North Bass Island

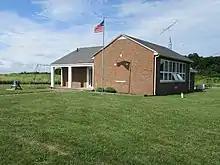
North Bass School built in 1952 includes a residence for the teacher was Ohio's last operating public one-room school.

North Bass Island is an island of the U.S. state of Ohio located in Lake Erie. A small unincorporated community, Isle Saint George, is on the island. The North Bass Island Post Office was established on May 25, 1864, and the name changed to Isle Saint George Post Office on March 2, 1874. The Isle Saint George ZIP code 43436 provides PO Box service. The island is equidistant to Port Clinton, OH and Kingsville, Ontario, Canada.